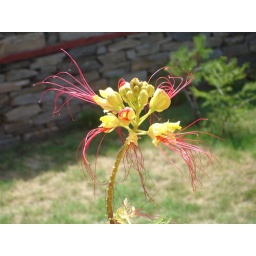
I found this flower in the backgarden of my friend's house in the Rhodope Mountains (Plovdiv, Bulgaria)